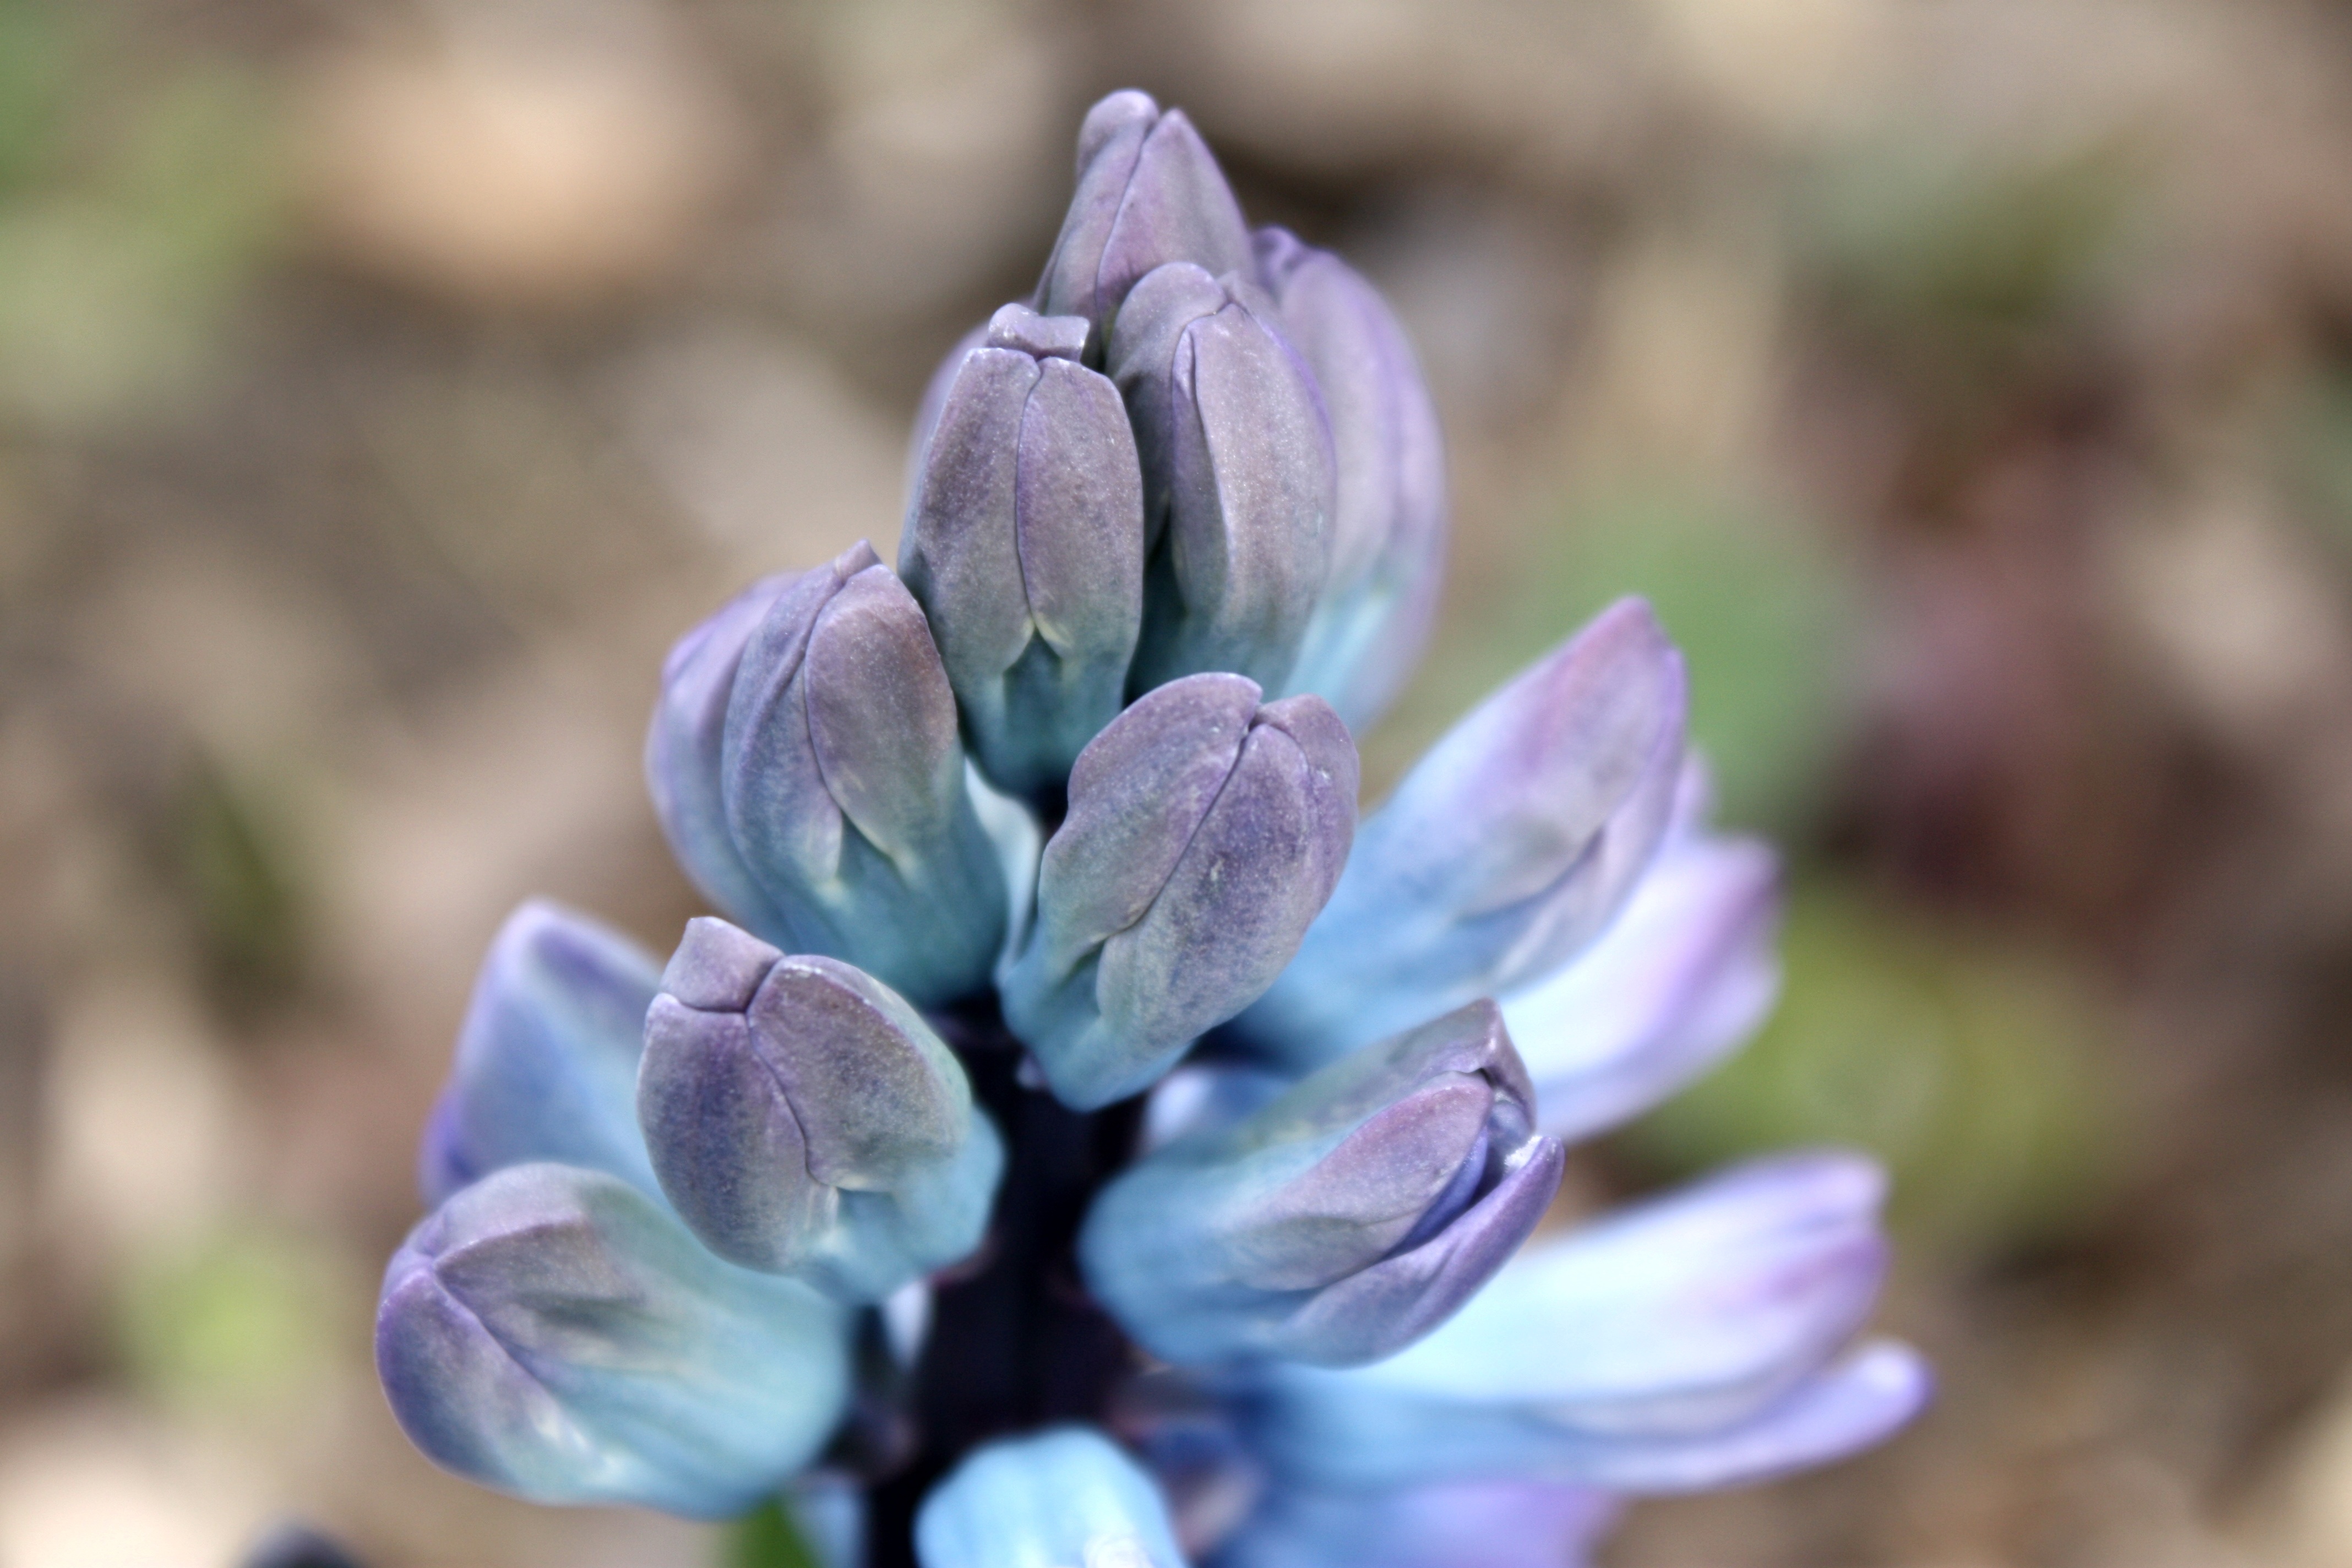
nature, blossom, plant, flower, petal, spring, macro, botany, blooming, garden, flora, wildflower, violet, flourishing, hyacinth, lupin, macro photography, flowering plant, land plant